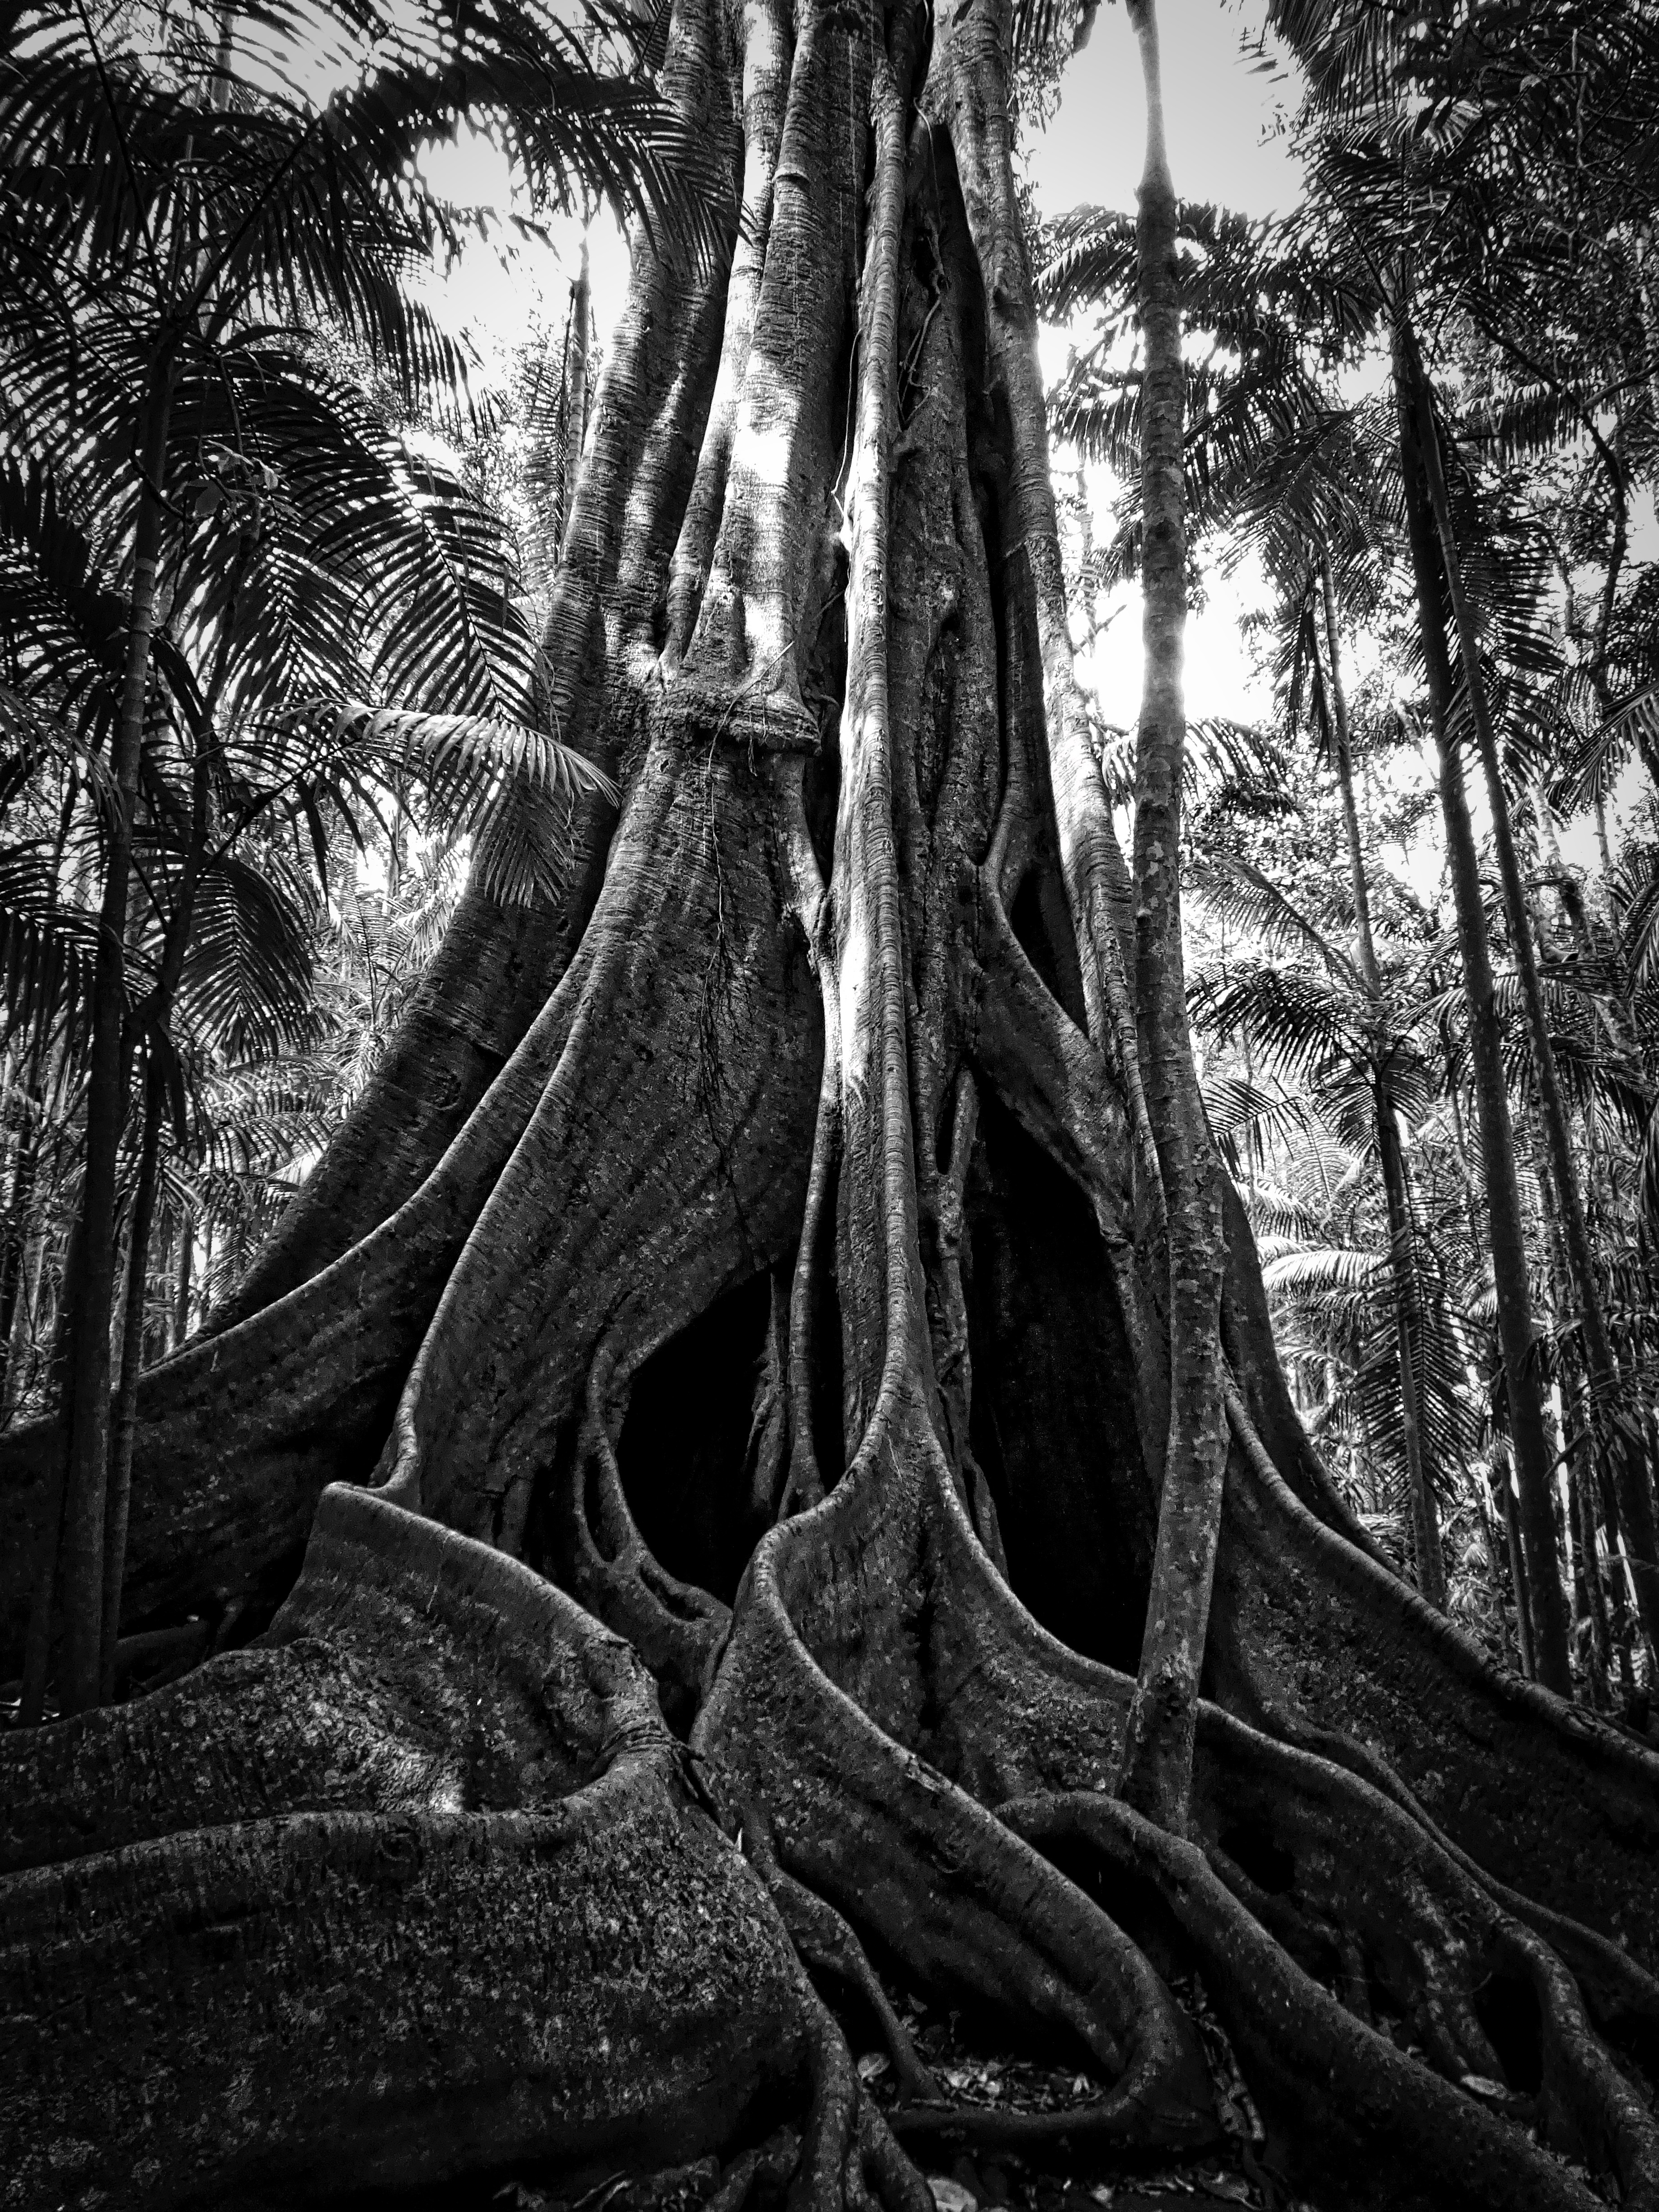
tree, nature, forest, branch, black and white, plant, wood, leaf, flower, trunk, environment, tropical, darkness, botany, monochrome, fig, australia, rainforest, woodland, habitat, buttress, monochrome photography, natural environment, plant stem, woody plant